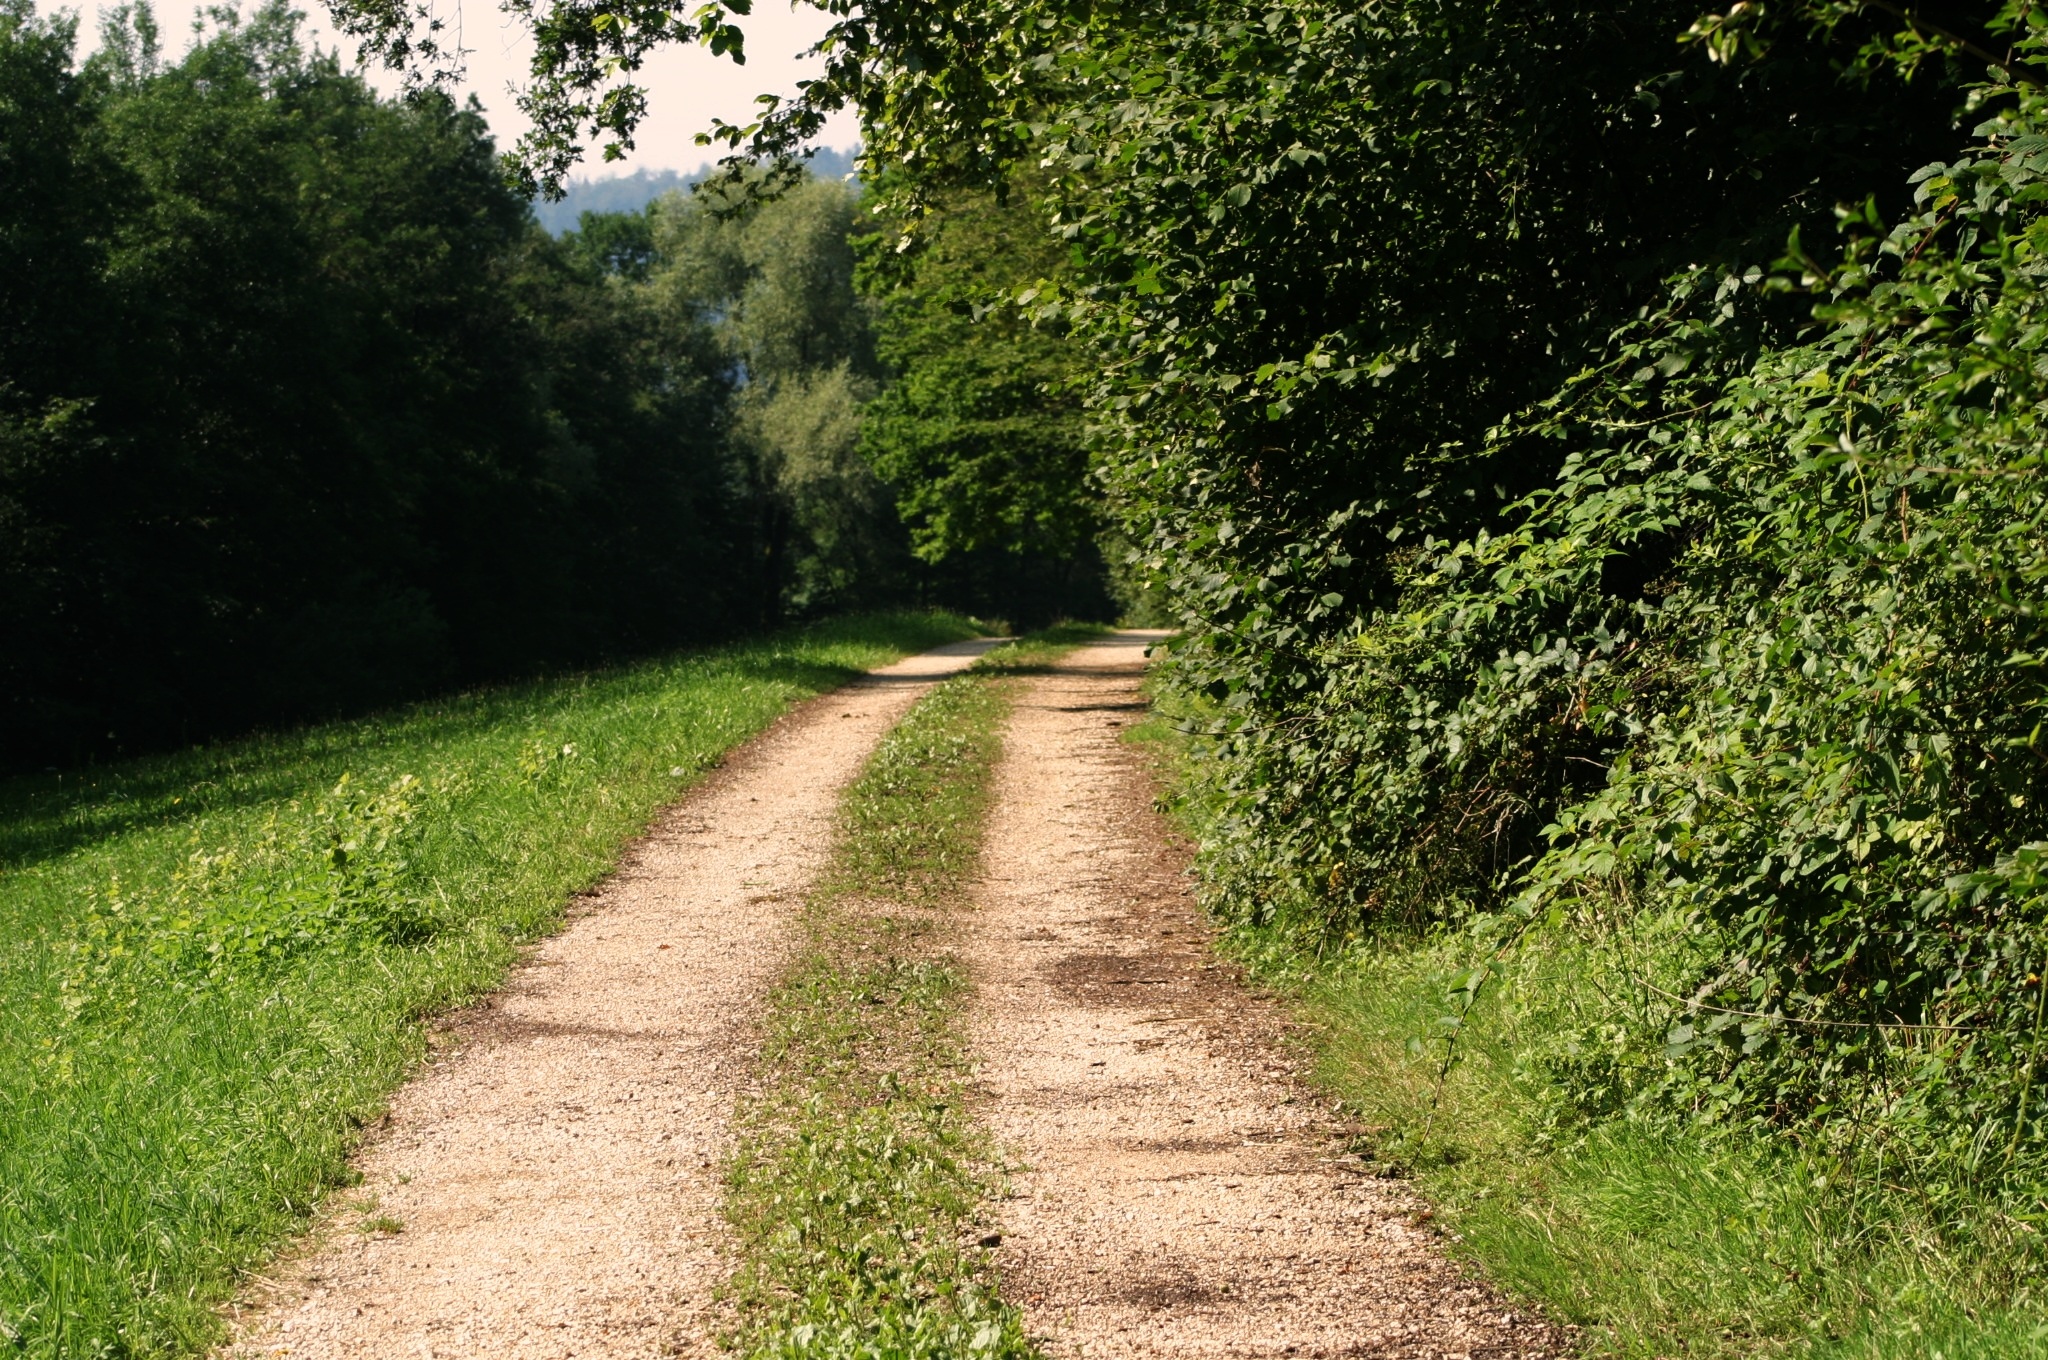
landscape, tree, nature, forest, grass, road, trail, field, lawn, meadow, sunlight, leaf, flower, atmosphere, dirt road, green, autumn, soil, garden, lane, waterway, trees, infrastructure, shrub, woodland, mood, away, rural area, woody plant